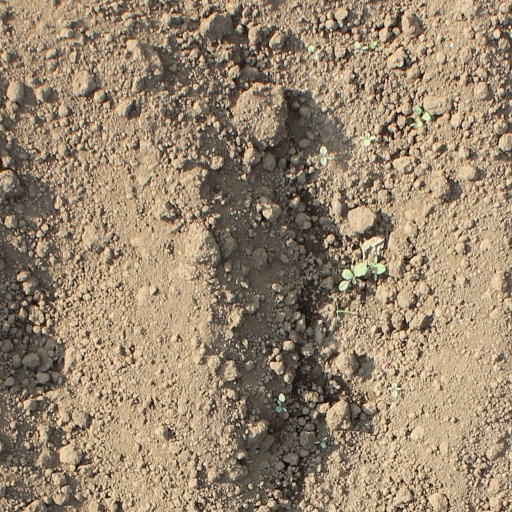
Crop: soybean